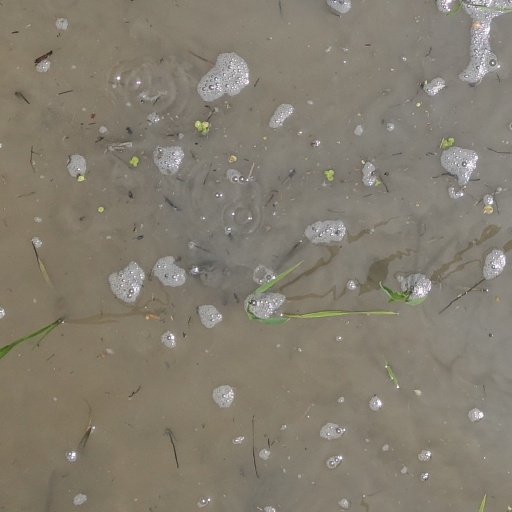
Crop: rice